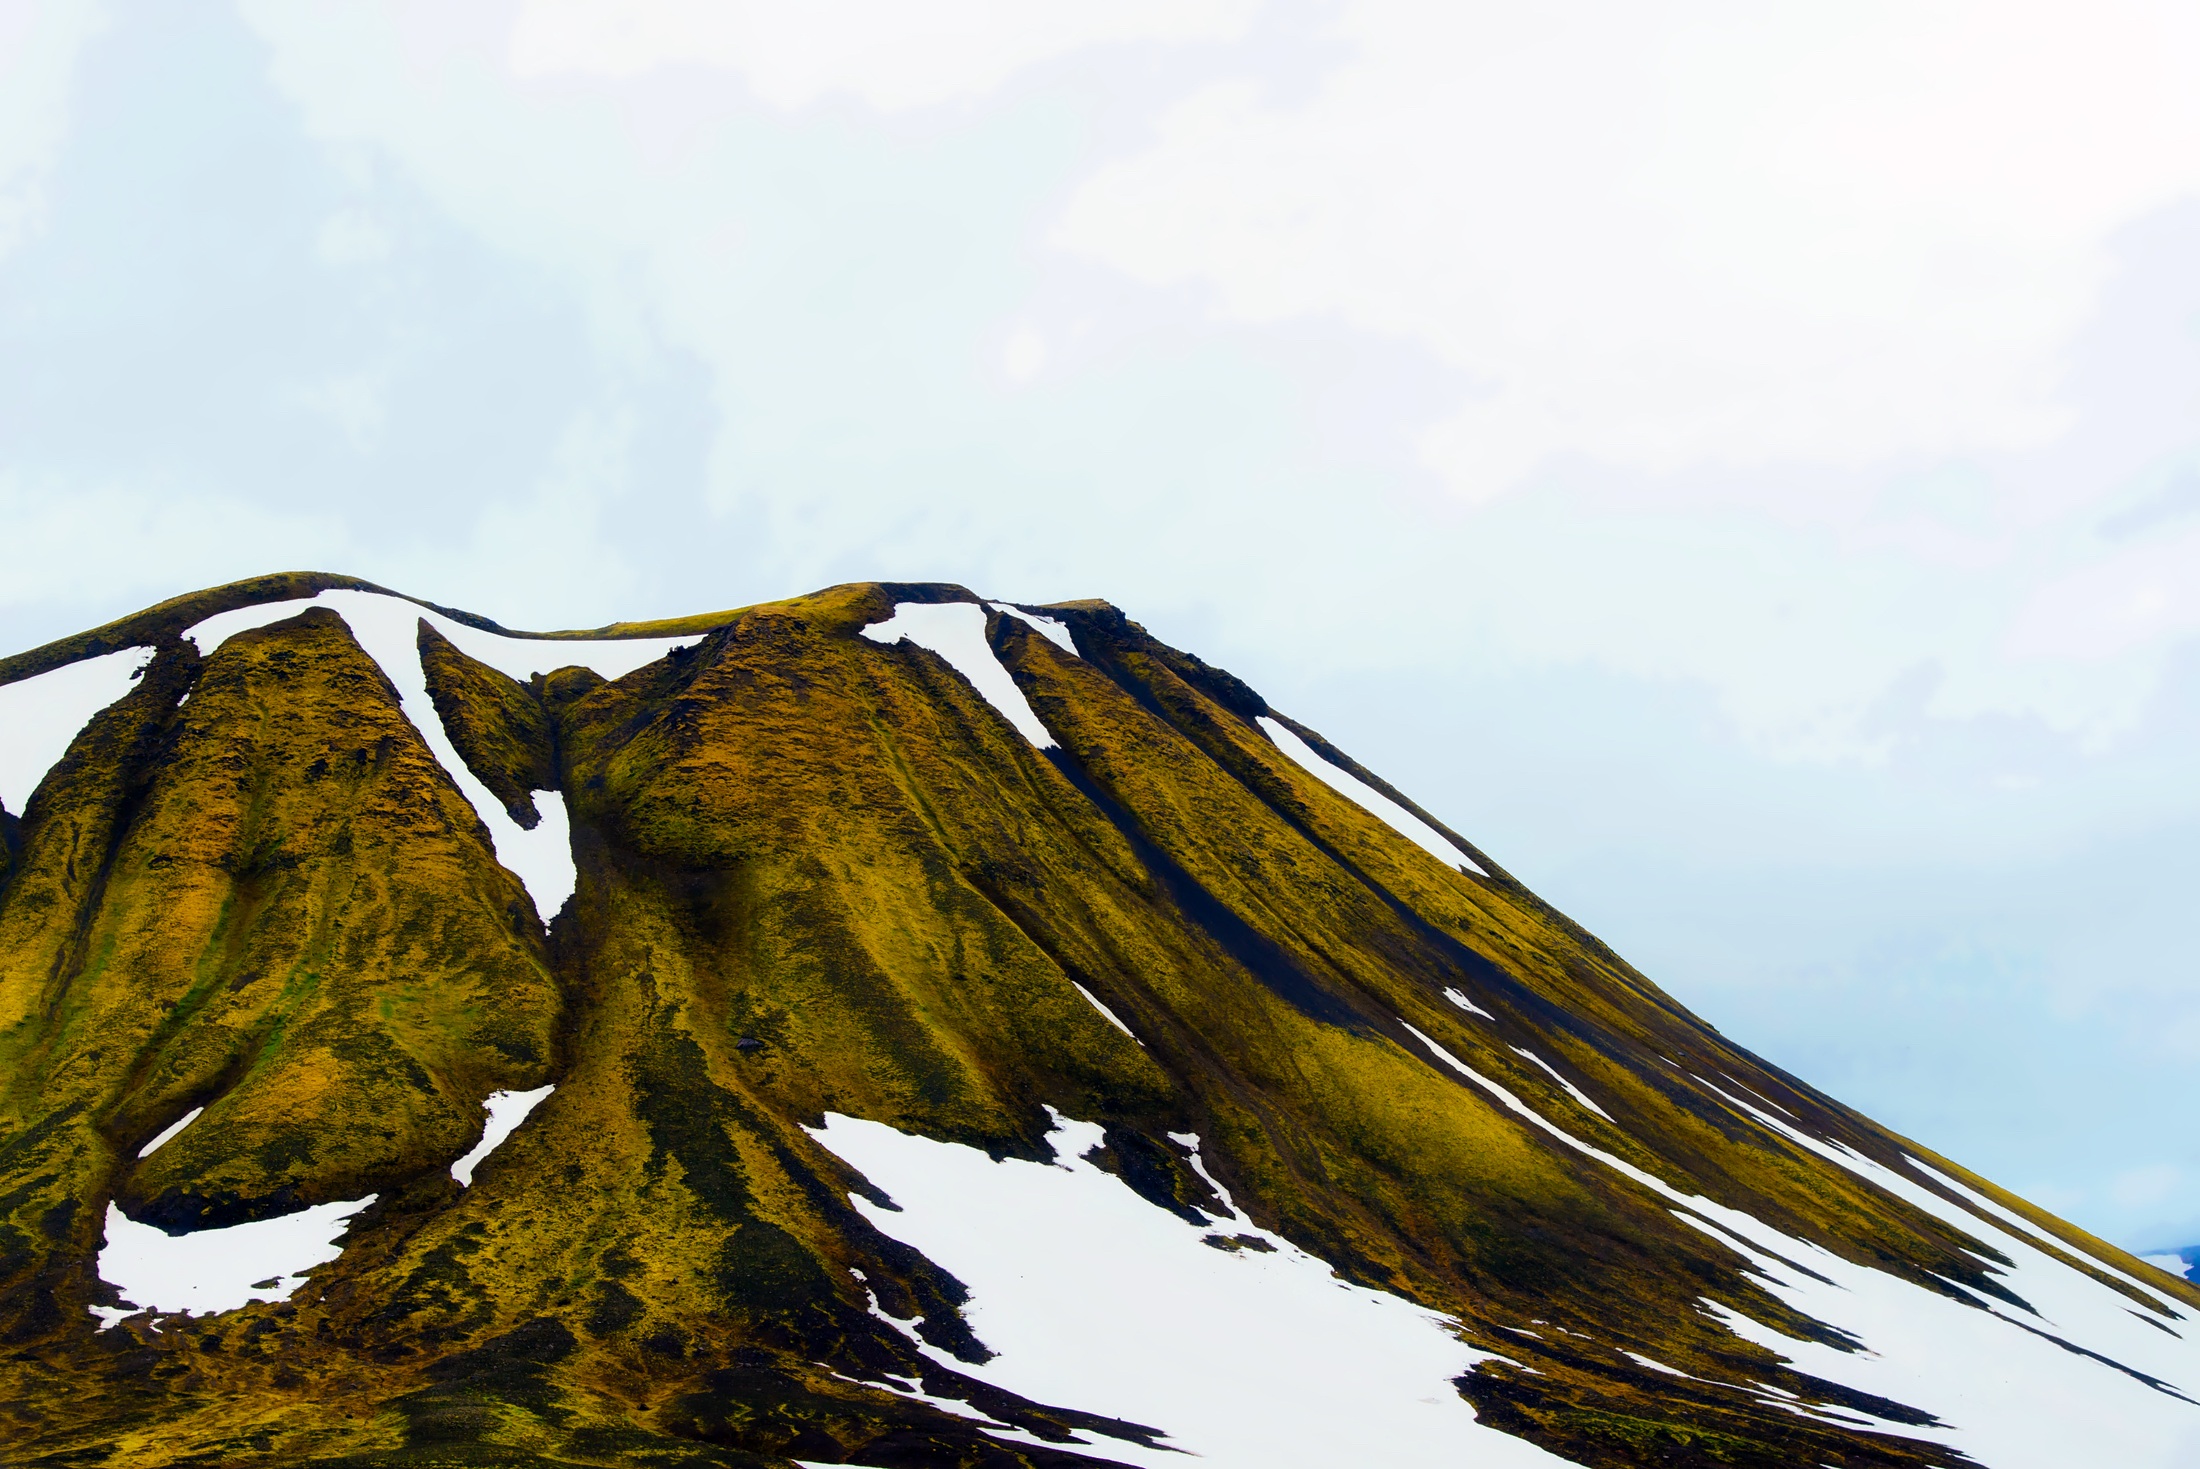
landscape, tree, nature, wilderness, branch, mountain, snow, winter, plant, sky, countryside, sunlight, leaf, wind, mountain range, country, remote, iceland, season, ridge, outdoors, hdr, mountains, woody plant, mountainous landforms